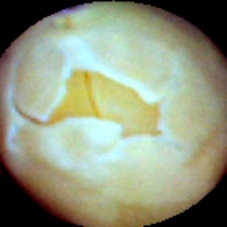
Label: Skin-damaged